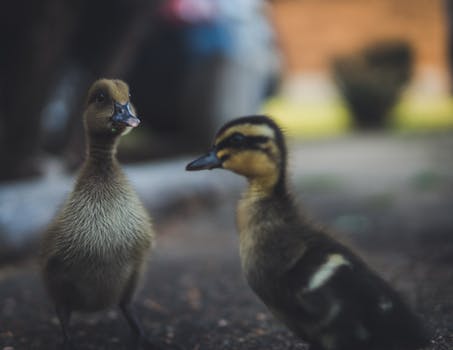
Label: No Watermark